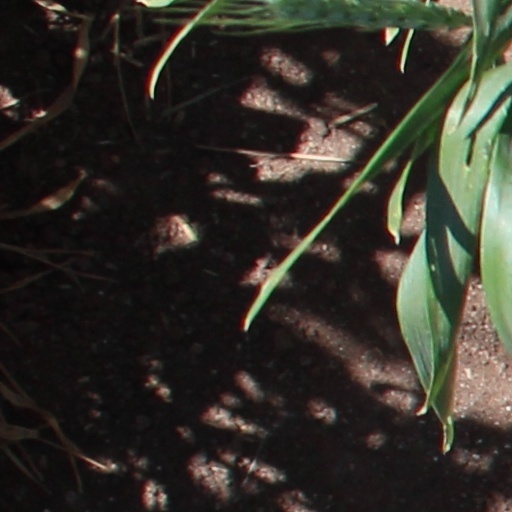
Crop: wheat